Mamotte! Lollipop

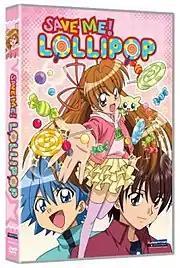
North American box set released by Funimation

"Mamotte! Lollipop" was adapted into a thirteen episode anime television series in 2006. Produced by Marvelous Entertainment and Sunshine Corporation under the direction of , the anime series was first broadcast on TV Setouchi every Saturday from 26:00 to 26:30 between July 1 and September 23, 2006. The episodes were rebroadcast by Tokyo MX, KBS, Sun Television, and several other stations within a few days of the initial broadcast.